Mothers of Plaza de Mayo

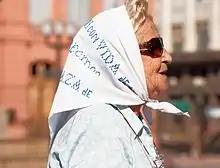
Mercedes Colás de Meroño

In 1978, when Argentina hosted the World Cup, the Mothers' demonstrations at the Plaza were covered by the international press in town for the sporting event.